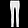
Label: Trouser